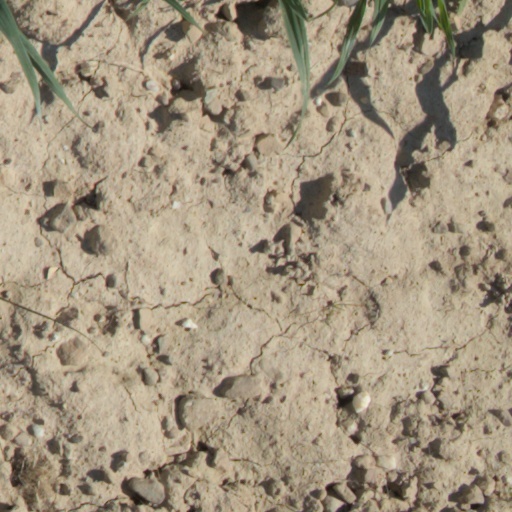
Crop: wheat